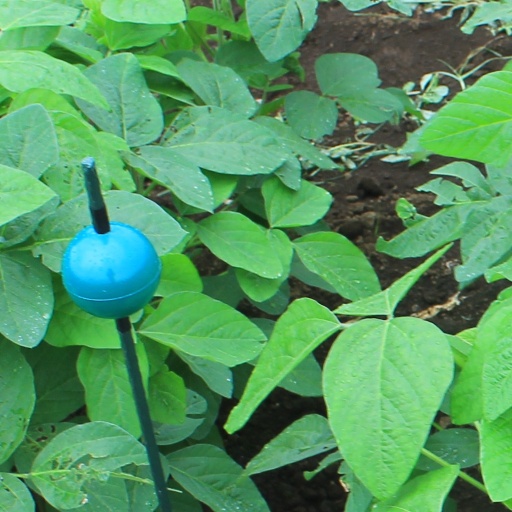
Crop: soybean